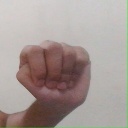
अक्षर: ठ